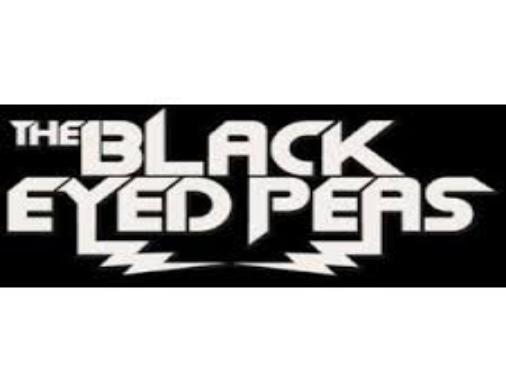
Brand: Black-eyed Pea
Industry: Clothes